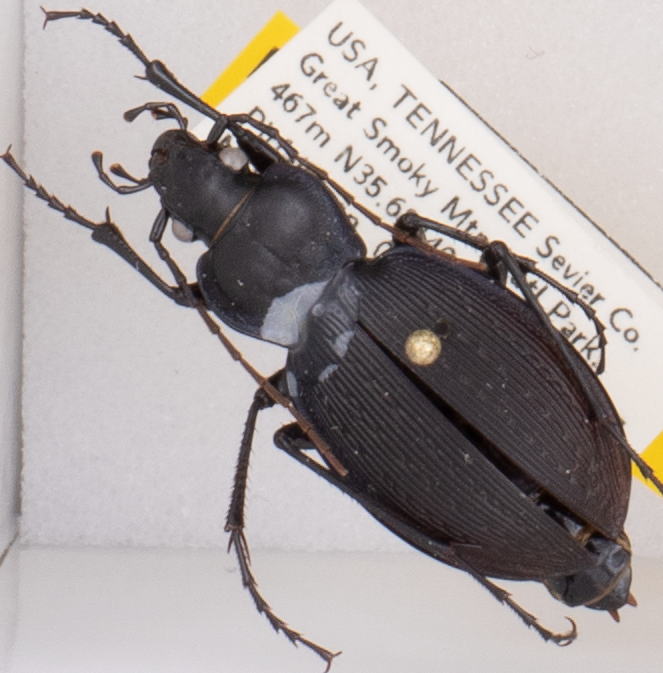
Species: Carabus goryi
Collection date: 2021-06-08
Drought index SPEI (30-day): -0.42
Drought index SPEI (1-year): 0.63
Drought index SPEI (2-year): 2.09